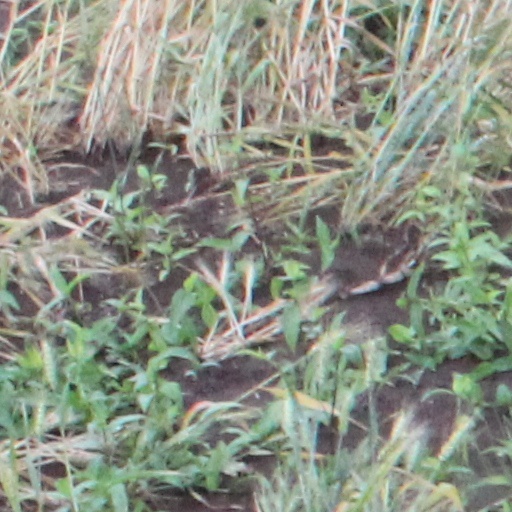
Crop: wheat